Question: Please indicate a possible affordance area of the jump_skateboard that can be used for riding
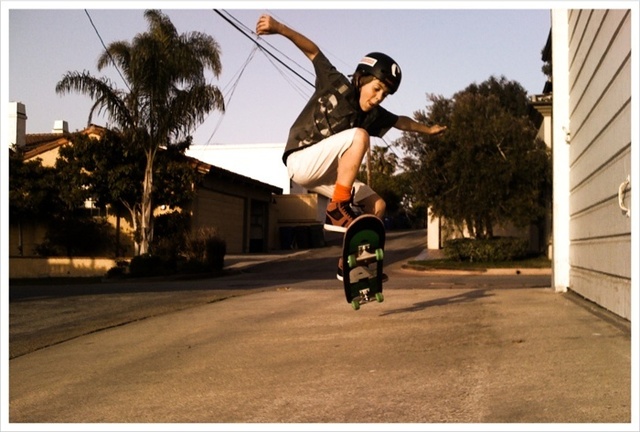
Answer: [334.009, 210.305, 389.474, 316.7]